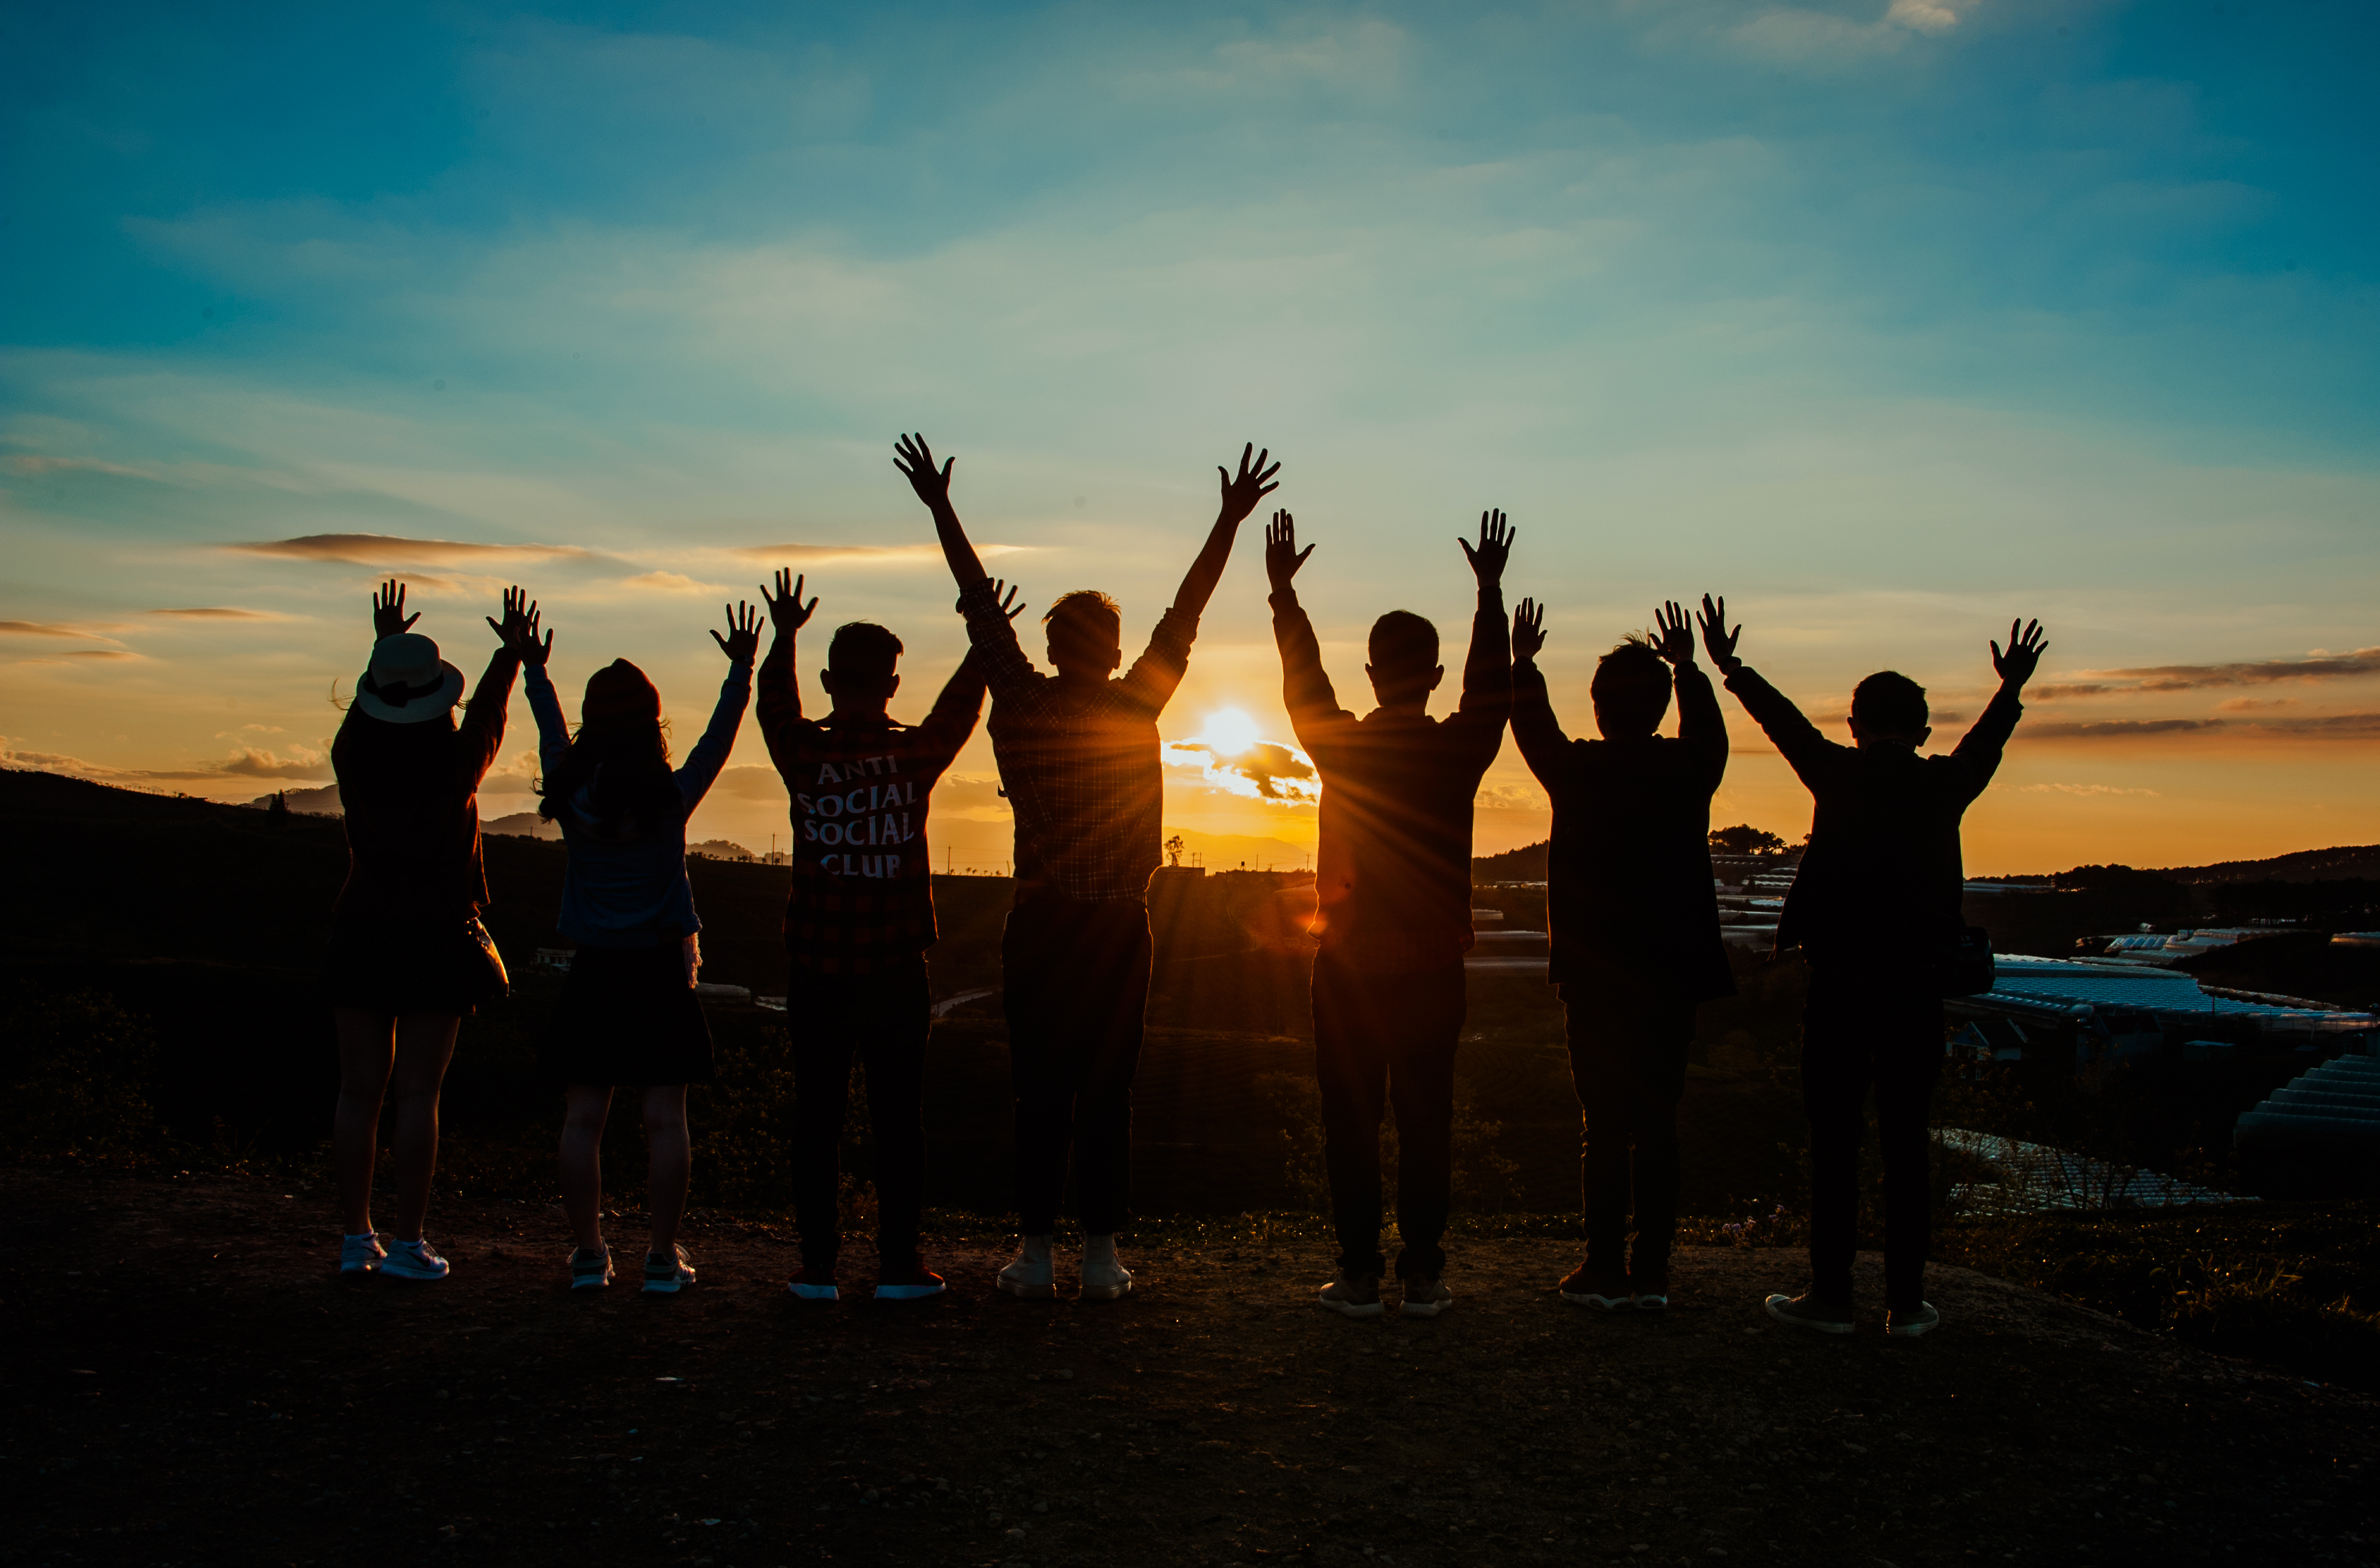
portrait, landscape, fresh, natural, sun, sunshine, light, art, sky, sunset, sunrise, sea, fun, silhouette, cloud, evening, sunlight, vacation, tree, horizon, beach, dusk, friendship